Describe the emotion expressed in this image:  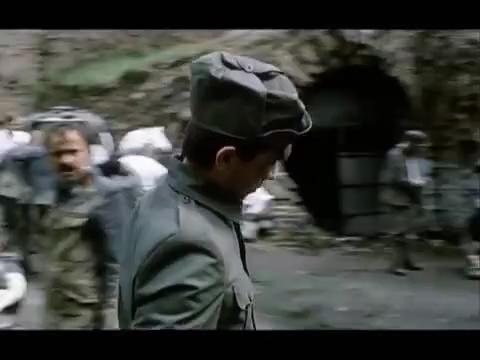
This person displays Fear, valence and arousal with low intensity.